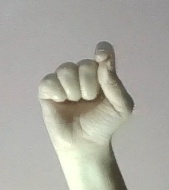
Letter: fa